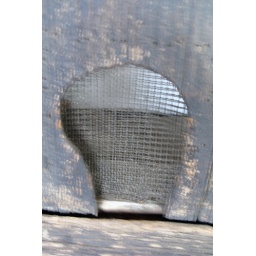
This was the cat access in the door of mission. :-)